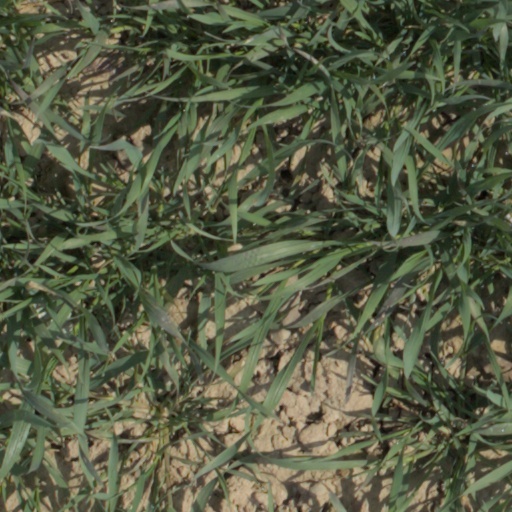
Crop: wheat